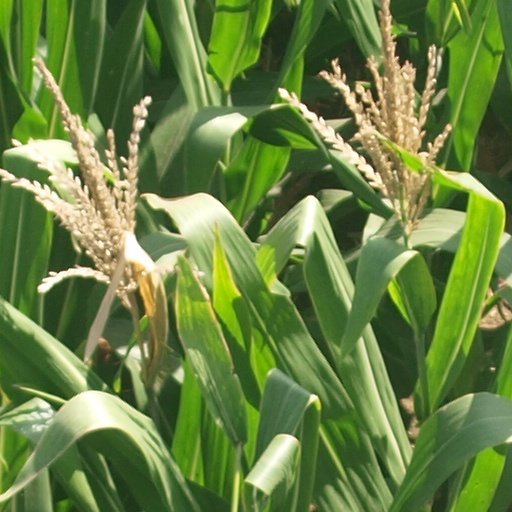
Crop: maize; corn